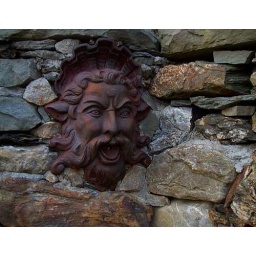
Poseidon watches over the pond--corner/rock wall at the upper pond... silver mountain barn